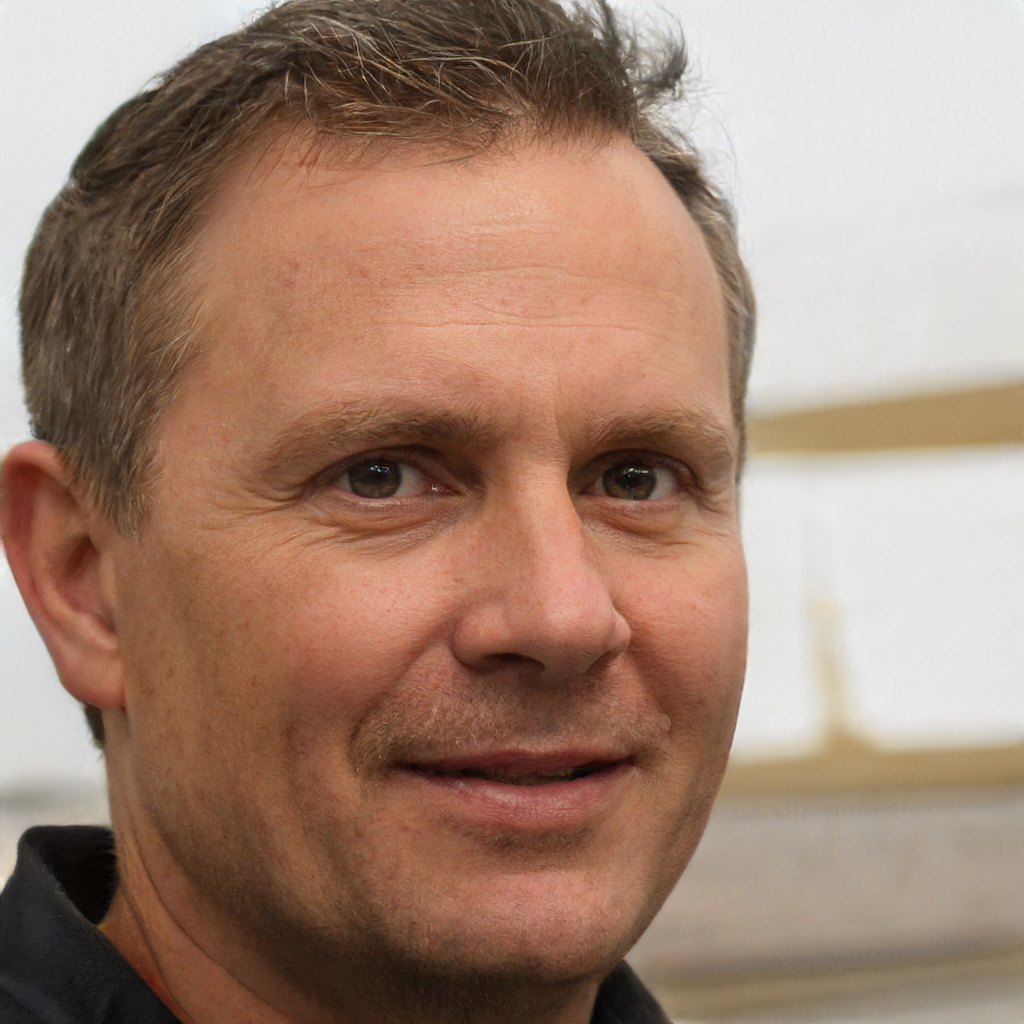
Gender: Male